Navipet

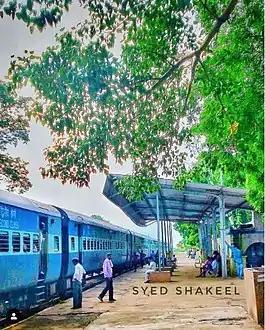
Navipet Railway Station Snapped by Wanderlustz in 2019

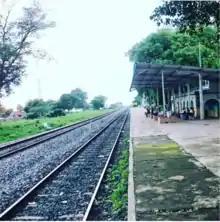
Navipet Railway Station In Mansoon Shot By Wanderlustz In 2016

Navipet have 4 mosques, Jama Masjid Market Area, Makkah Masjid Subash Nagar, Madinah Masjid Railway Station Area, Rahmeniya Masjid Dharyapur. Navipet Have Numerous Temples Like Markandeya Mandir Main Road, Hanuman Temple Dharyapur, Sai Baba Temple Venkateshwara Colony, Ayyappa Temple on Basar Road.